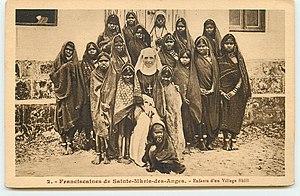
Franciscaine de Sainte-Marie-des-Anges avec des fillettes d'ethnie Bhill aux Indes. Années 1930.
Les franciscaines de Sainte Marie des Anges forment une congrégation religieuse féminine de droit pontifical. Elles ne doivent pas être confondues avec les franciscaines de Notre Dame des Anges, congrégation fondée en Belgique.